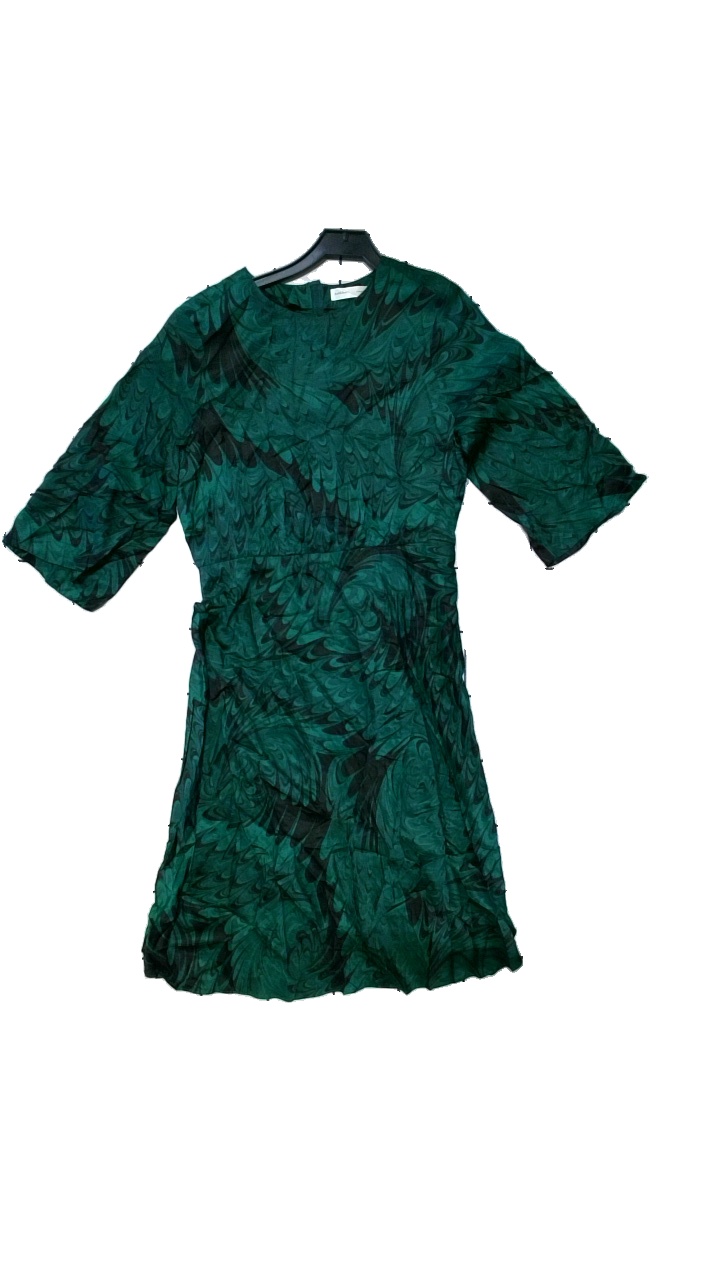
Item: Dress (Ladies)
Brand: Inwear
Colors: Black, Green
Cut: Regular
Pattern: Other
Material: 100% Viscose
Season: All
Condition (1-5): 4
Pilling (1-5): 4
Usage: Reuse
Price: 150-250